Kilworth House

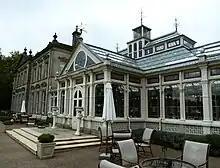
Kilworth House Orangery

When John Entwistle died in 1945 the house and his entire estate passed to his second wife, Florence. When she died during the 1960s, the Snowden family bought Kilworth House. During the late 1970s, Tony Iommi, Black Sabbath guitarist, lived at the house while dating one of the Snowden daughters. In 1999, the Snowdens sold Kilworth House to the current owners who began a project of restoration and redevelopment of the House to create a Hotel.